Sky position (RA, Dec in degrees): 184.619, 17.266
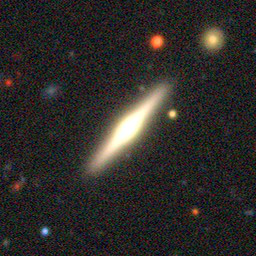
Galaxy morphology: Edge-on Galaxies with Bulge